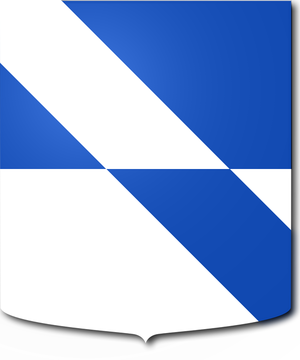
La famille Bondumier est une famille patricienne de Venise, venue d'Accre au XIIᵉ siècle. Elle fit partie des nobles de Venise à la clôture du Maggior Consiglio.